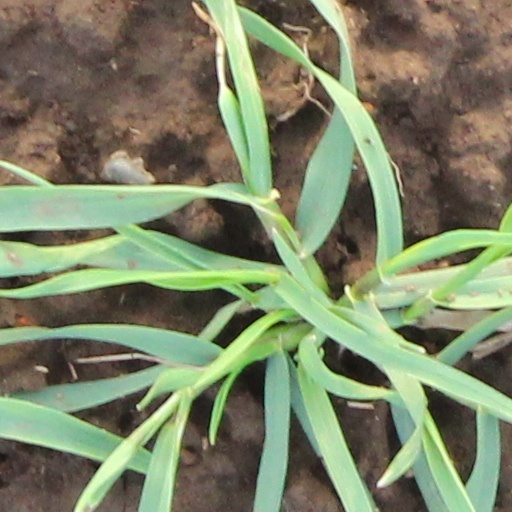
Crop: wheat